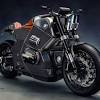
Vehicle type: Motorcycles